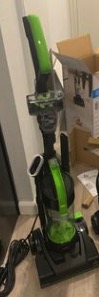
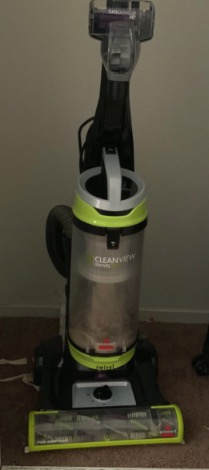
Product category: items_vacuum
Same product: no